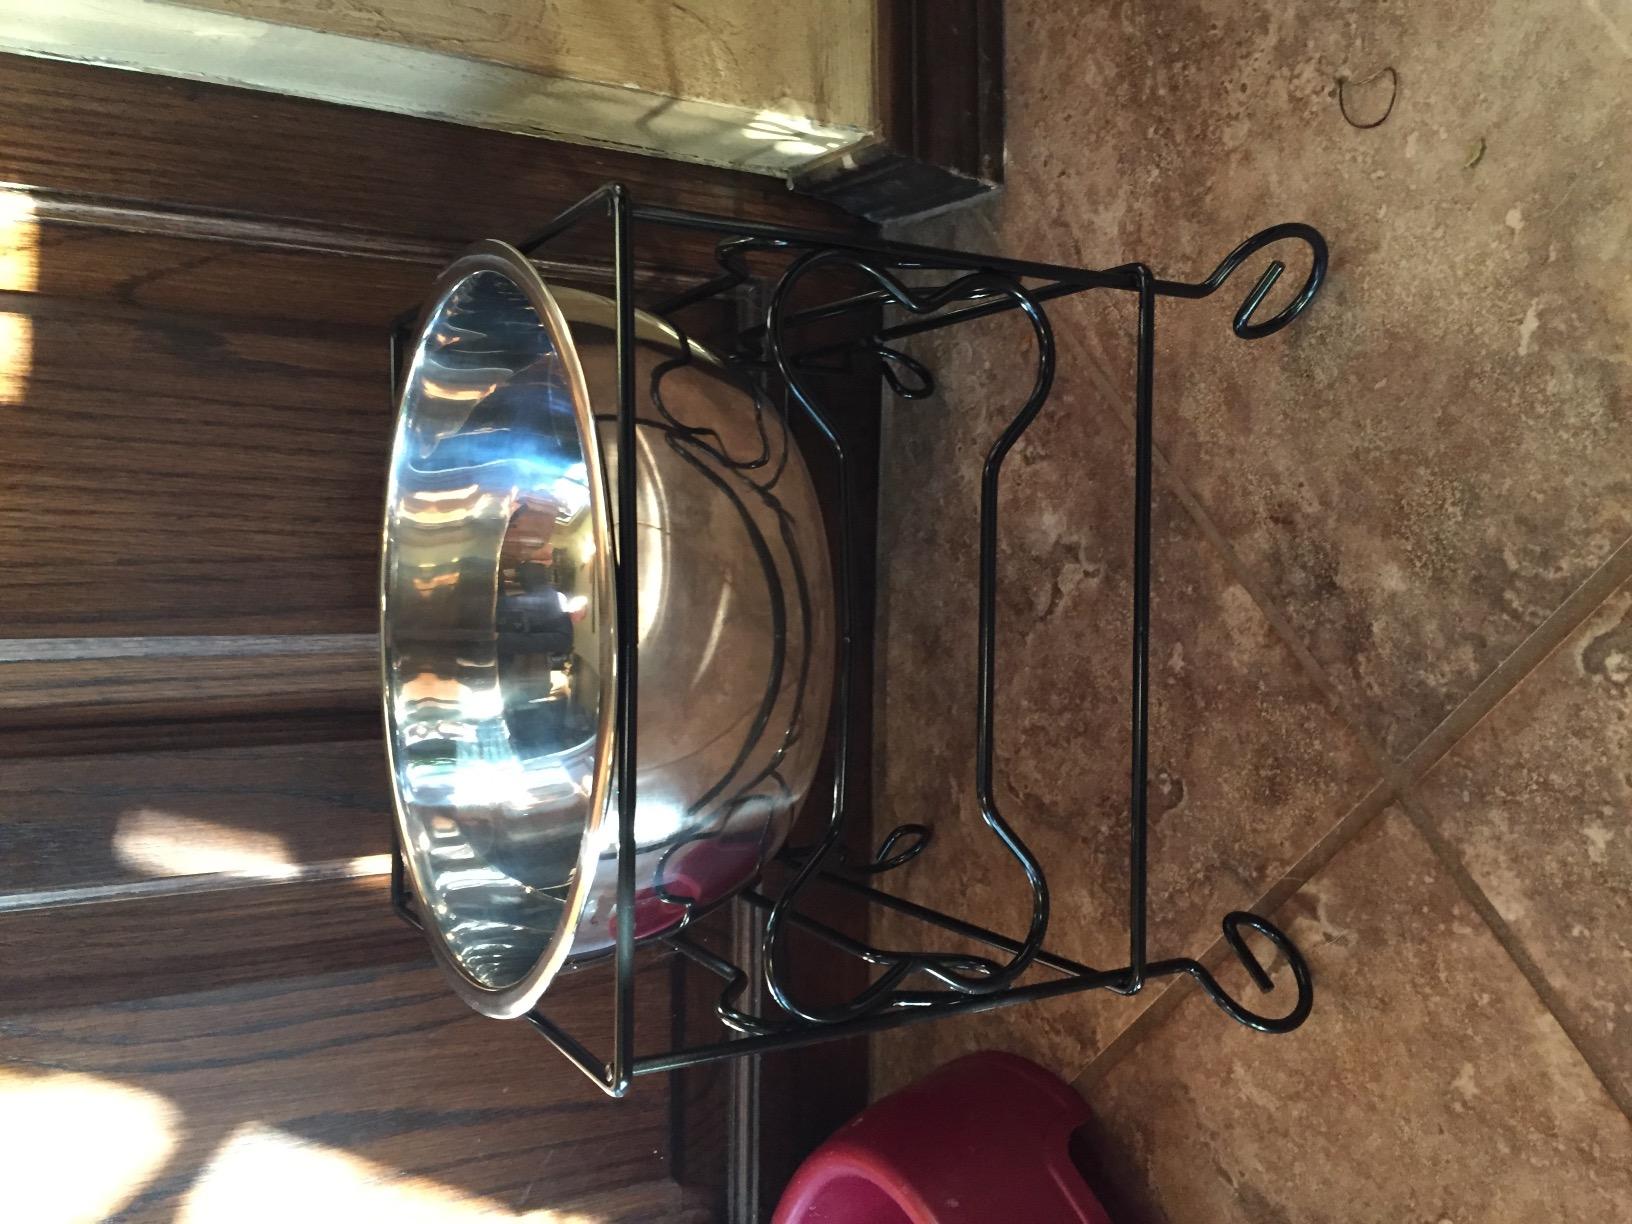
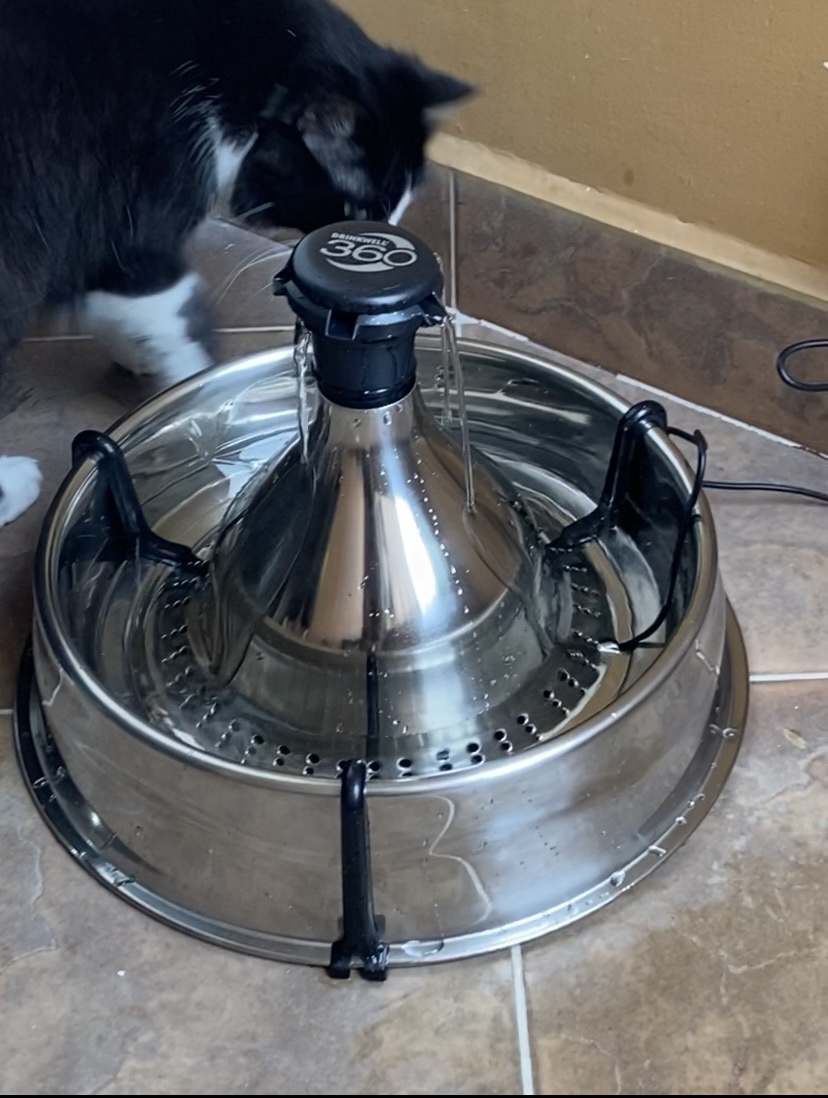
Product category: items_bowl
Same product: no